Harrison Line

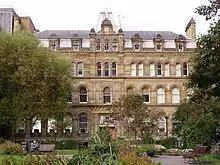
Mersey Chambers, headquarters of the Harrison Line, purpose built in 1878

Harrison Line, officially "T&J Harrison", was a shipping line founded by the brothers Thomas and James Harrison in Liverpool, England in 1853. It ran both cargo and passenger services, starting with the import of French brandy from Charente.